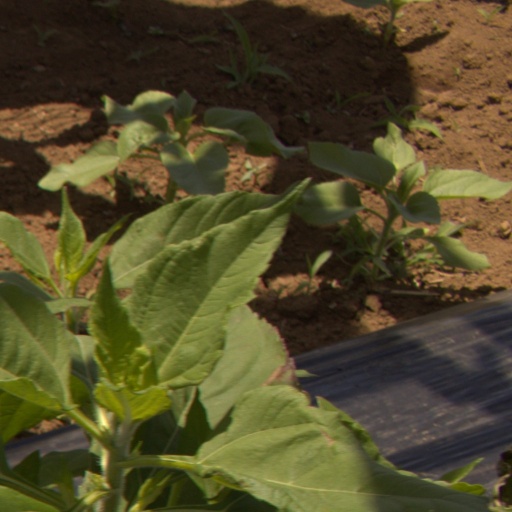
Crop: Jerusalem artichoke